Protestant church of Oentsjerk

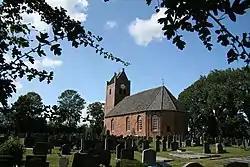
Church of Oentsjerk

The Protestant church of Oentsjerk or Saint Mary church is a medieval religious building in Oentsjerk, Friesland, Netherlands.